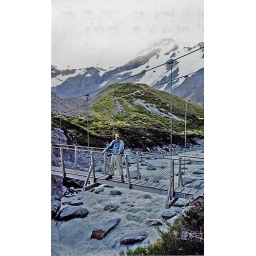
Yipeeee. Swinging on the suspension bridge over the Hooker river which drains the west face of Mt Cook.